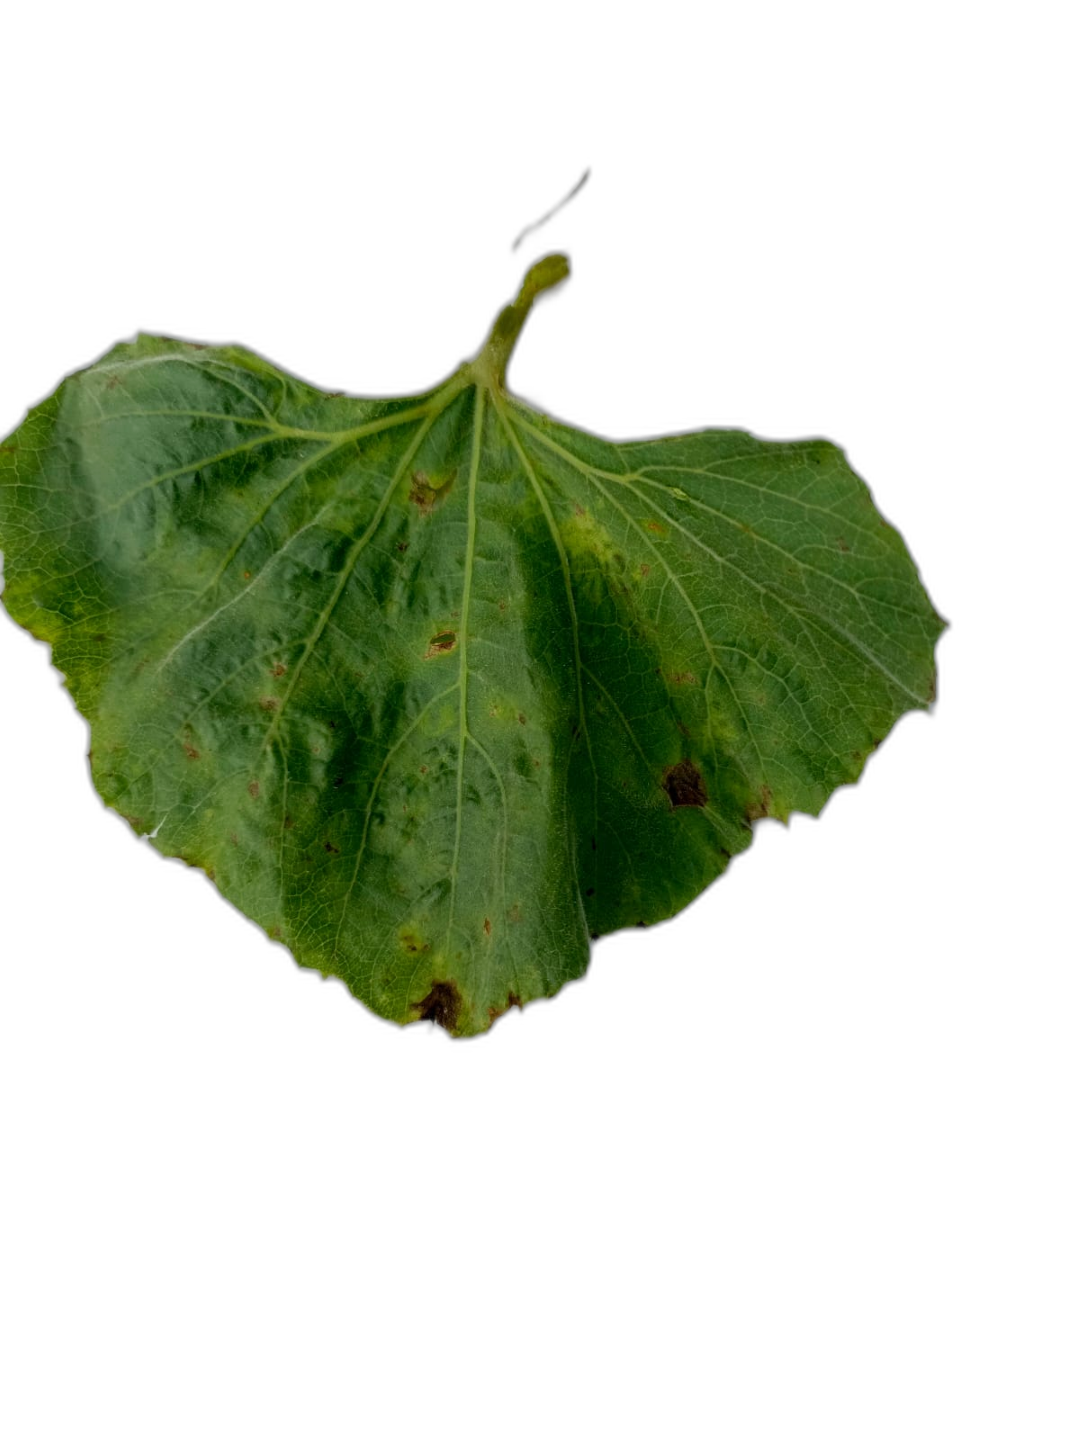
Crop: Bottle Gourd
Label: Anthracnose